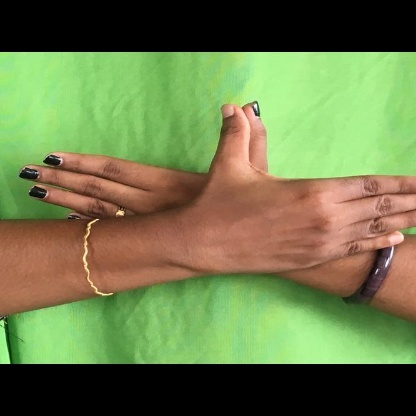
Mudra: Garuda